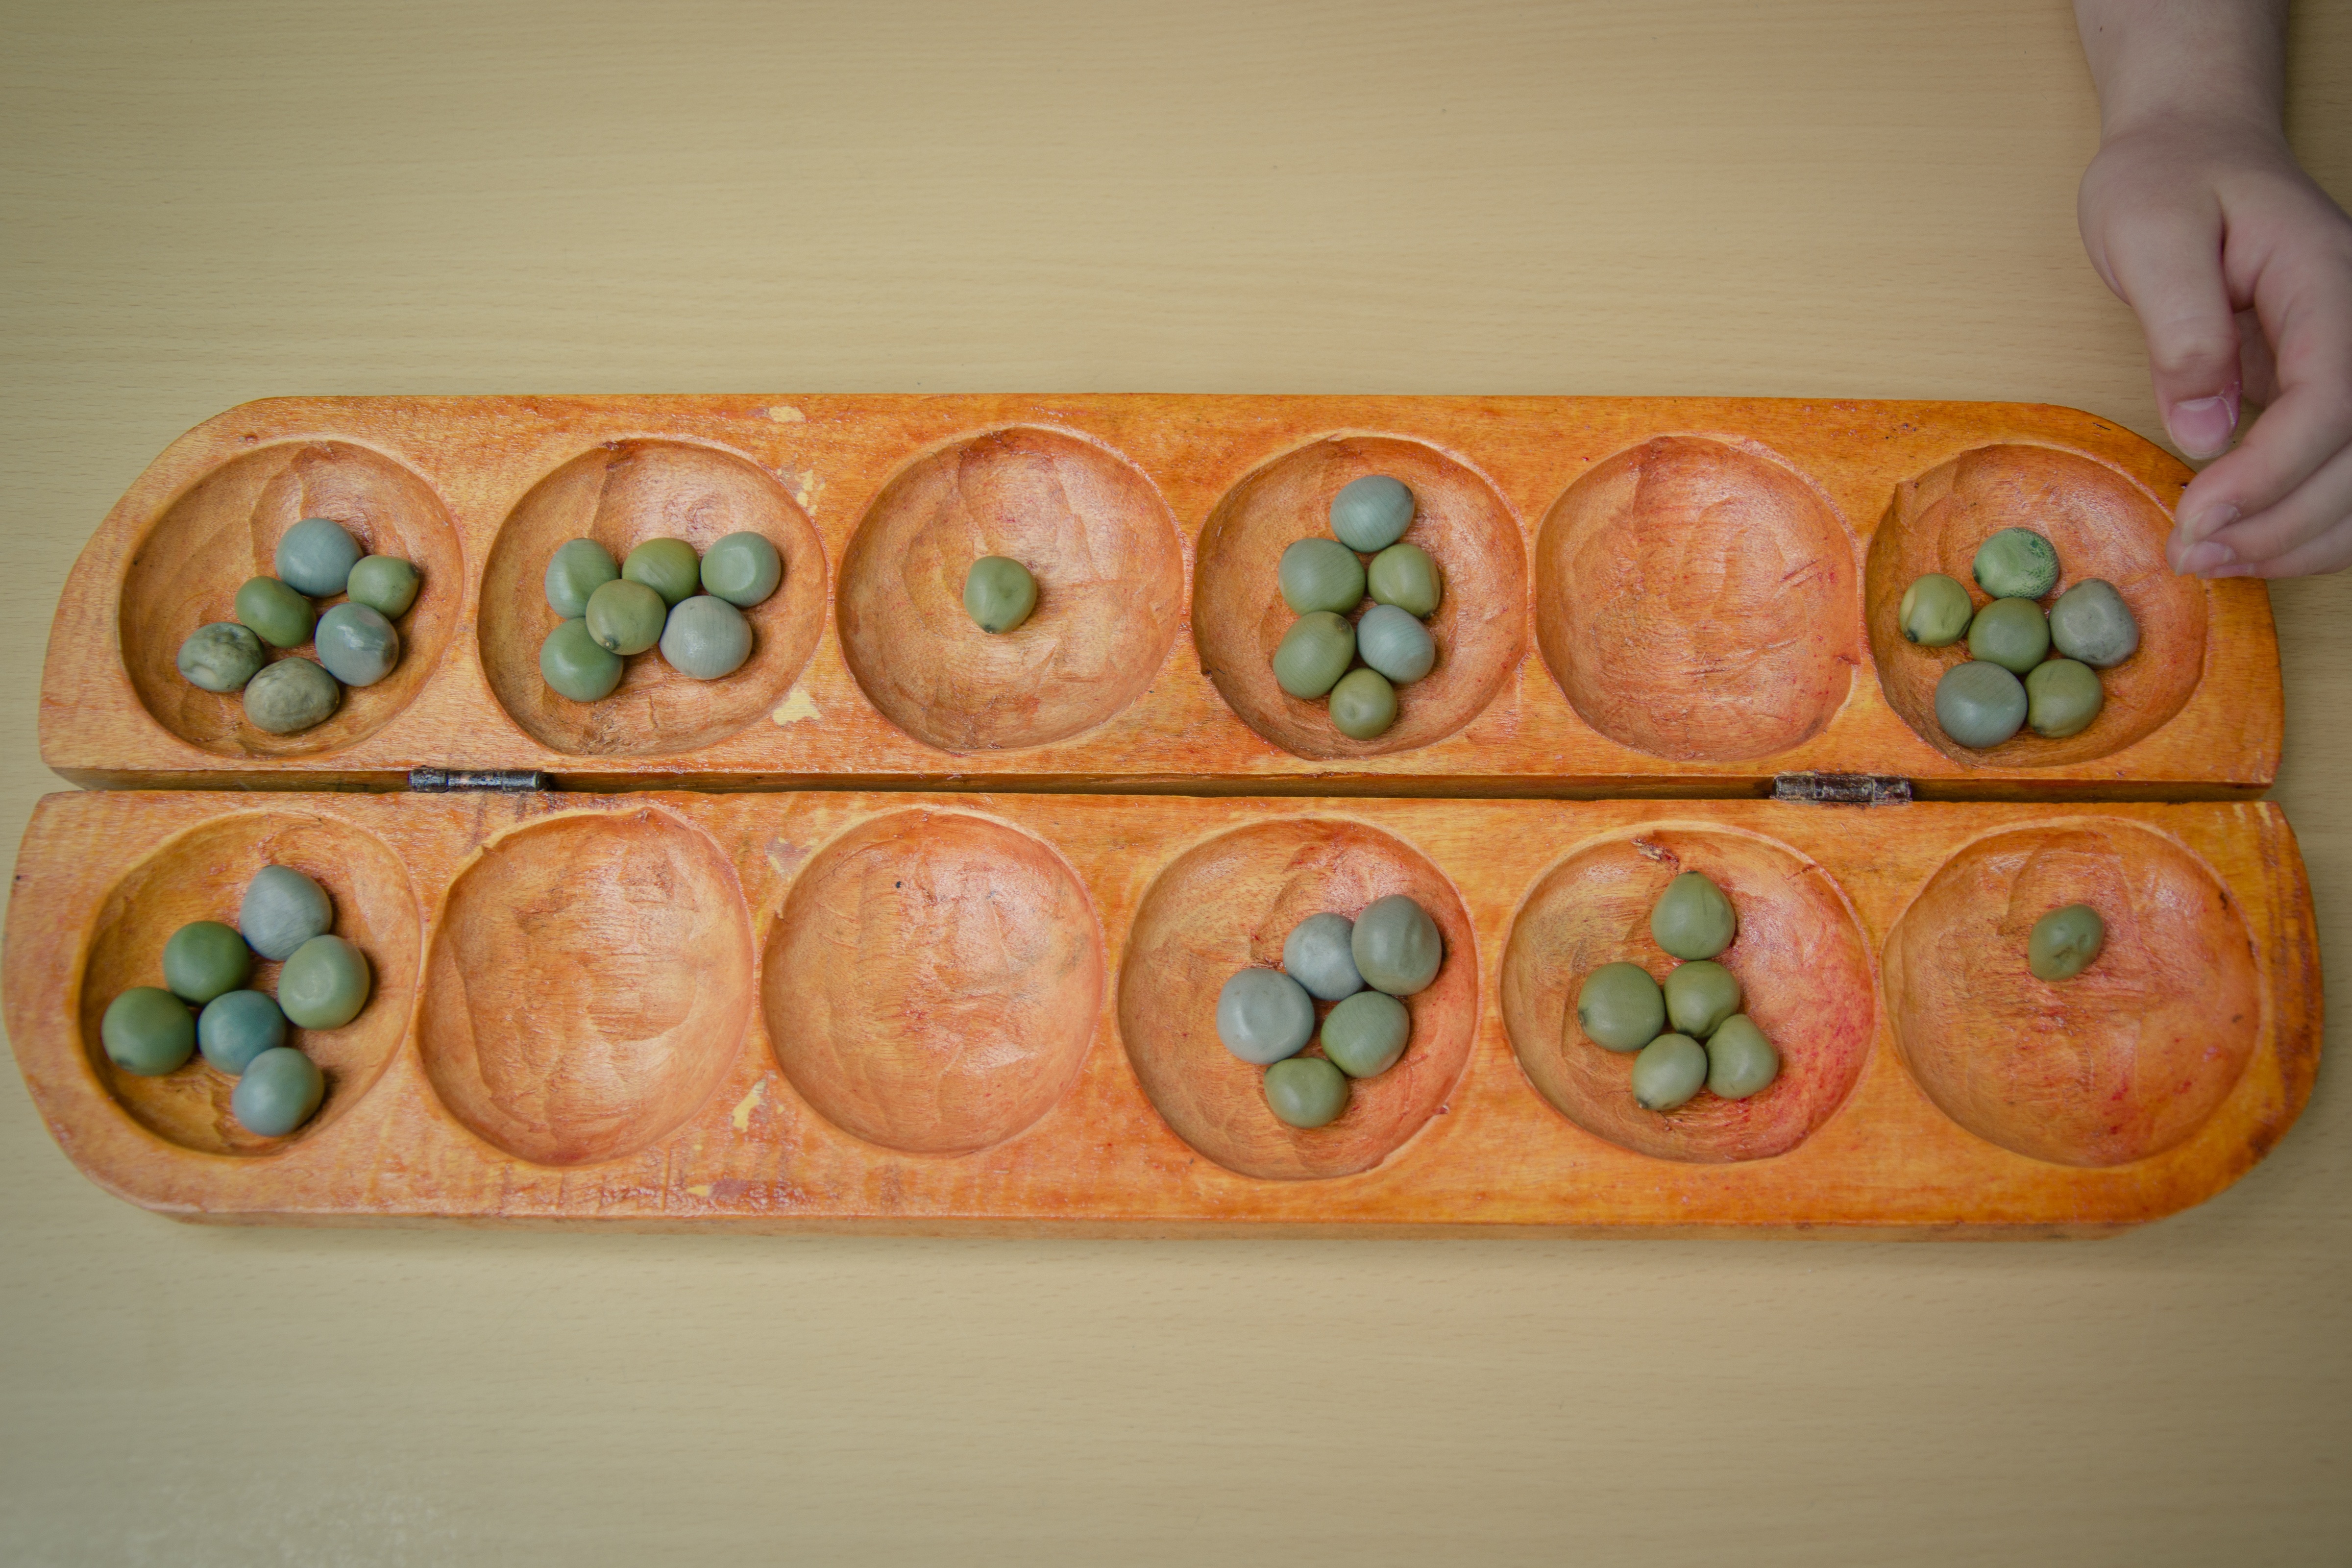
wood, play, meal, food, baking, dessert, cuisine, cake, board game, icing, strategy, beans, baked goods, strategy game, steinchen, game board, pastime, oware, steinchenspiel, moluccan bean, owarebrett, mancala game, beans play, mulden, play train, kalah, congkak, west africa